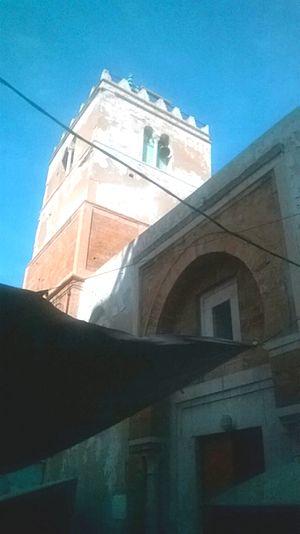
Rue Des Teinturiers, medina de Tunis الصباغين , مدينة تونس
Le souk Es Sabbaghine ou souk des Teinturiers est l'un des souks de la médina de Tunis.
La mosquée Harmel, également connue sous le nom de mosquée de Kénitra ou mosquée Thabit, est une mosquée tunisienne située sur la rue des Teinturiers dans la médina de Tunis.